Lyric Suite (Berg)

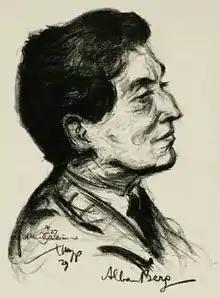
Sketch of Alban Berg by Emil Stumpp (1927)

The Lyric Suite is a six-movement work for string quartet written by Alban Berg between 1925 and 1926 using methods derived from Arnold Schoenberg's twelve-tone technique. Though publicly dedicated to Alexander von Zemlinsky (from whose "Lyric Symphony" it quotes), the work has been shown to possess a "secret dedication" and to outline a "secret programme".